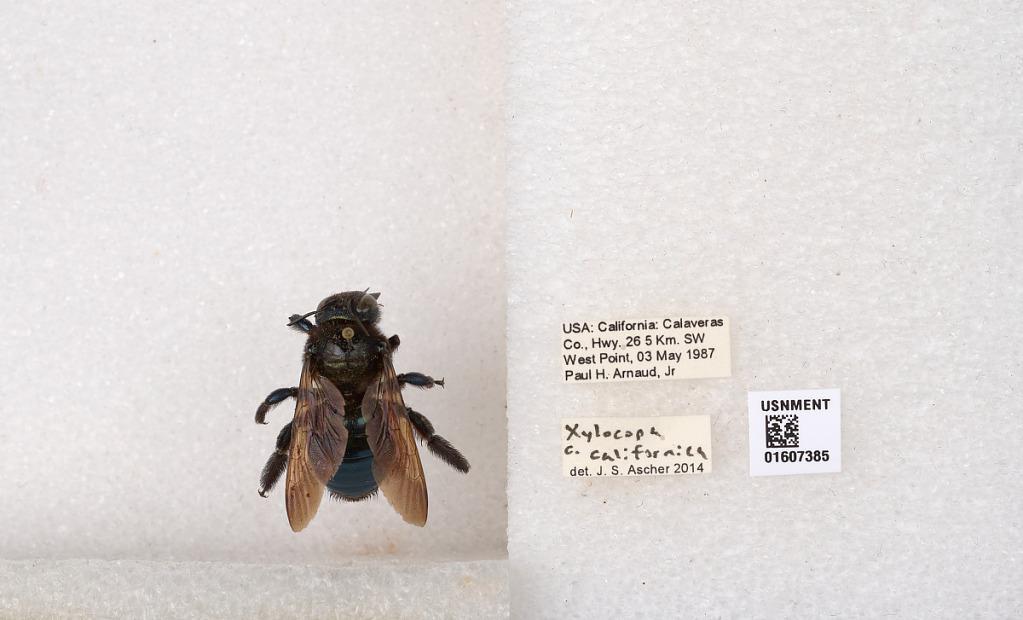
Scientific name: Xylocopa (Xylocopoides) californica californica Cresson
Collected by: P. Arnaud
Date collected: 1987-5-3
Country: United States
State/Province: California
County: Calaveras
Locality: Hwy. 26 5 Km. SW West Point
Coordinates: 38.39, -120.529